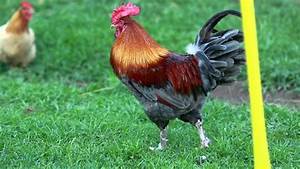
Label: gallina